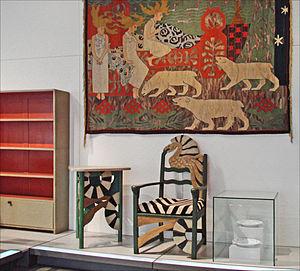
Gerhard Munthe, né à Elverum le 19 juillet 1849, et mort à Lysaker le 15 janvier 1929, est un peintre, illustrateur et designer norvégien, représentant de l'Art nouveau en Scandinavie.